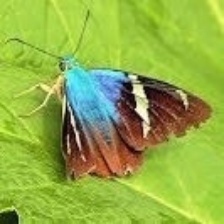
Species: TWO BARRED FLASHER